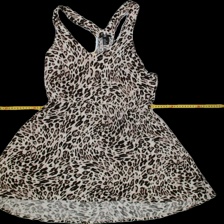
View: front
Type: Dress
Category: Ladies
Brand: H&M
Colors: Multicolor
Material: 74% viscose 26%polyester
Pattern: Animal print
Cut: C-collar, Loose
Size: M
Trend: No trend
Stains: Yes
Damage: 0
Price range: <50
Recommended usage: Export